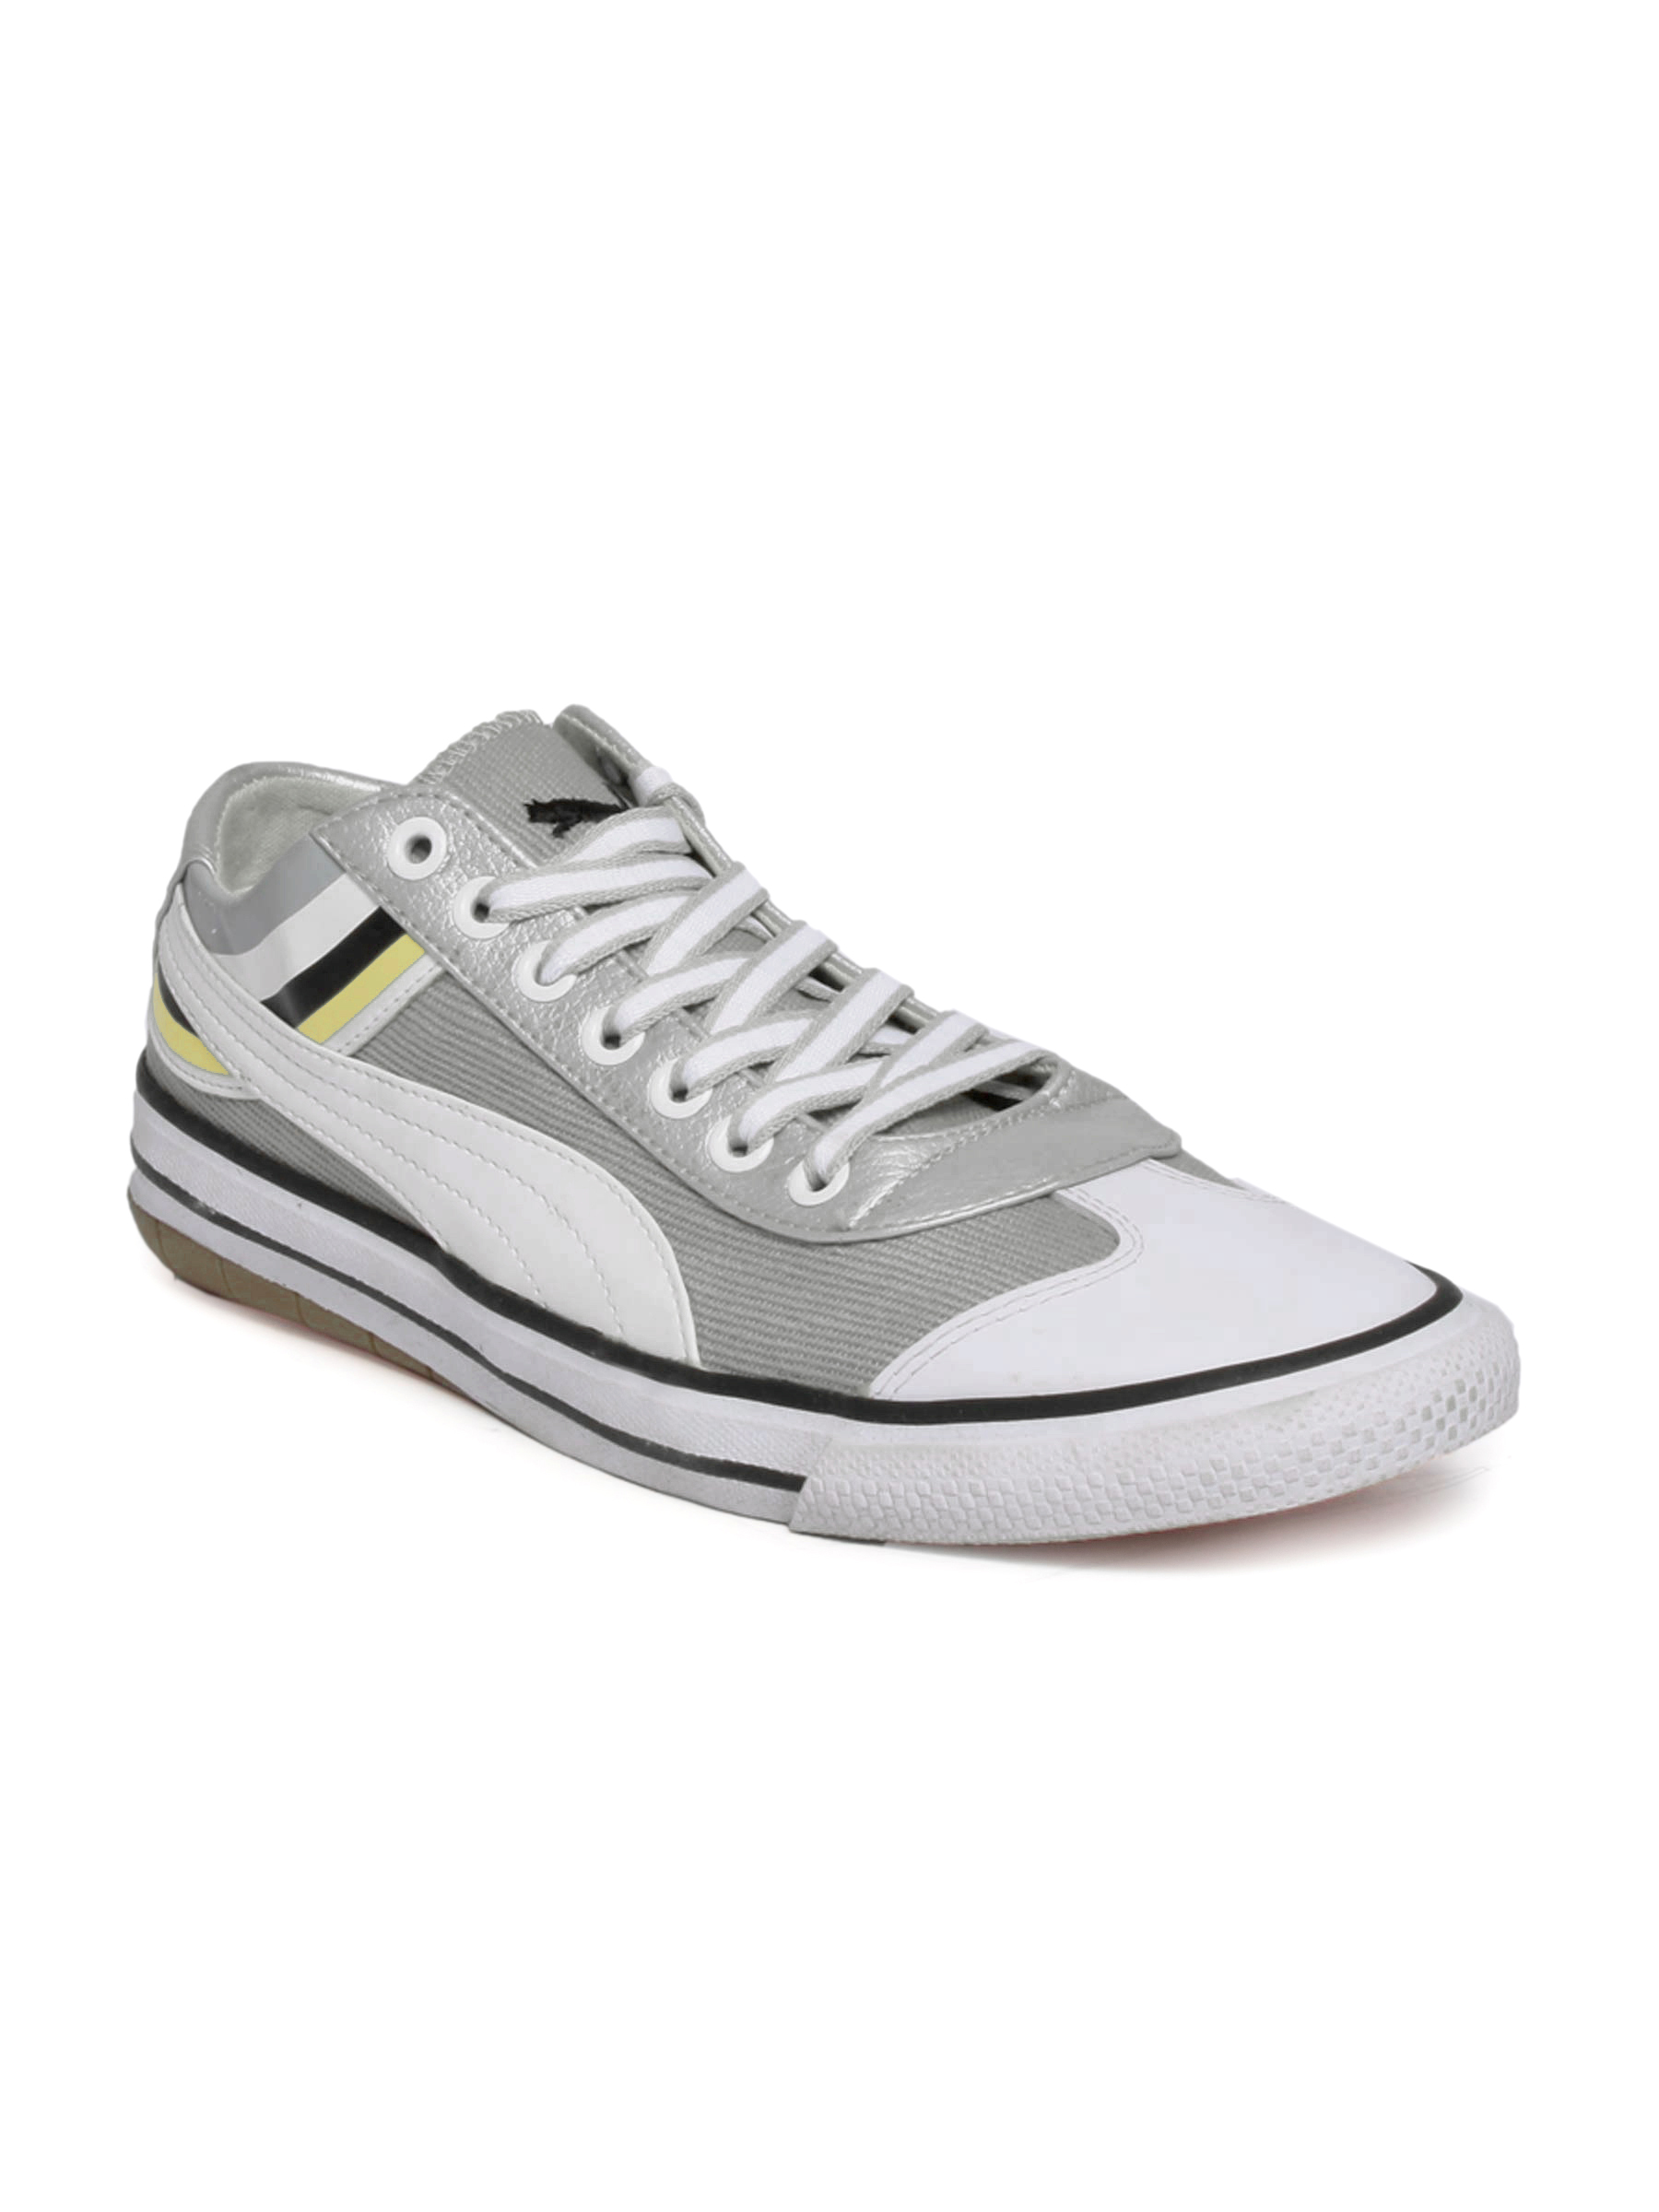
Puma Men 917 SL Graphic Grey Casual Shoes
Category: Footwear / Shoes / Casual Shoes
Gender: Men
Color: Grey
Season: Fall 2011
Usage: Casual